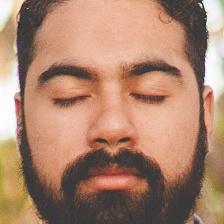
Label: faces